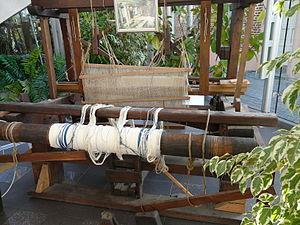
Métier à tisser dans le hall de la mairie d'Avesnes-les-Aubert
Avesnes-les-Aubert est une commune française, située dans le département du Nord en région Hauts-de-France. Ses habitants sont appelés les Avesnois.